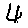
Label: 4